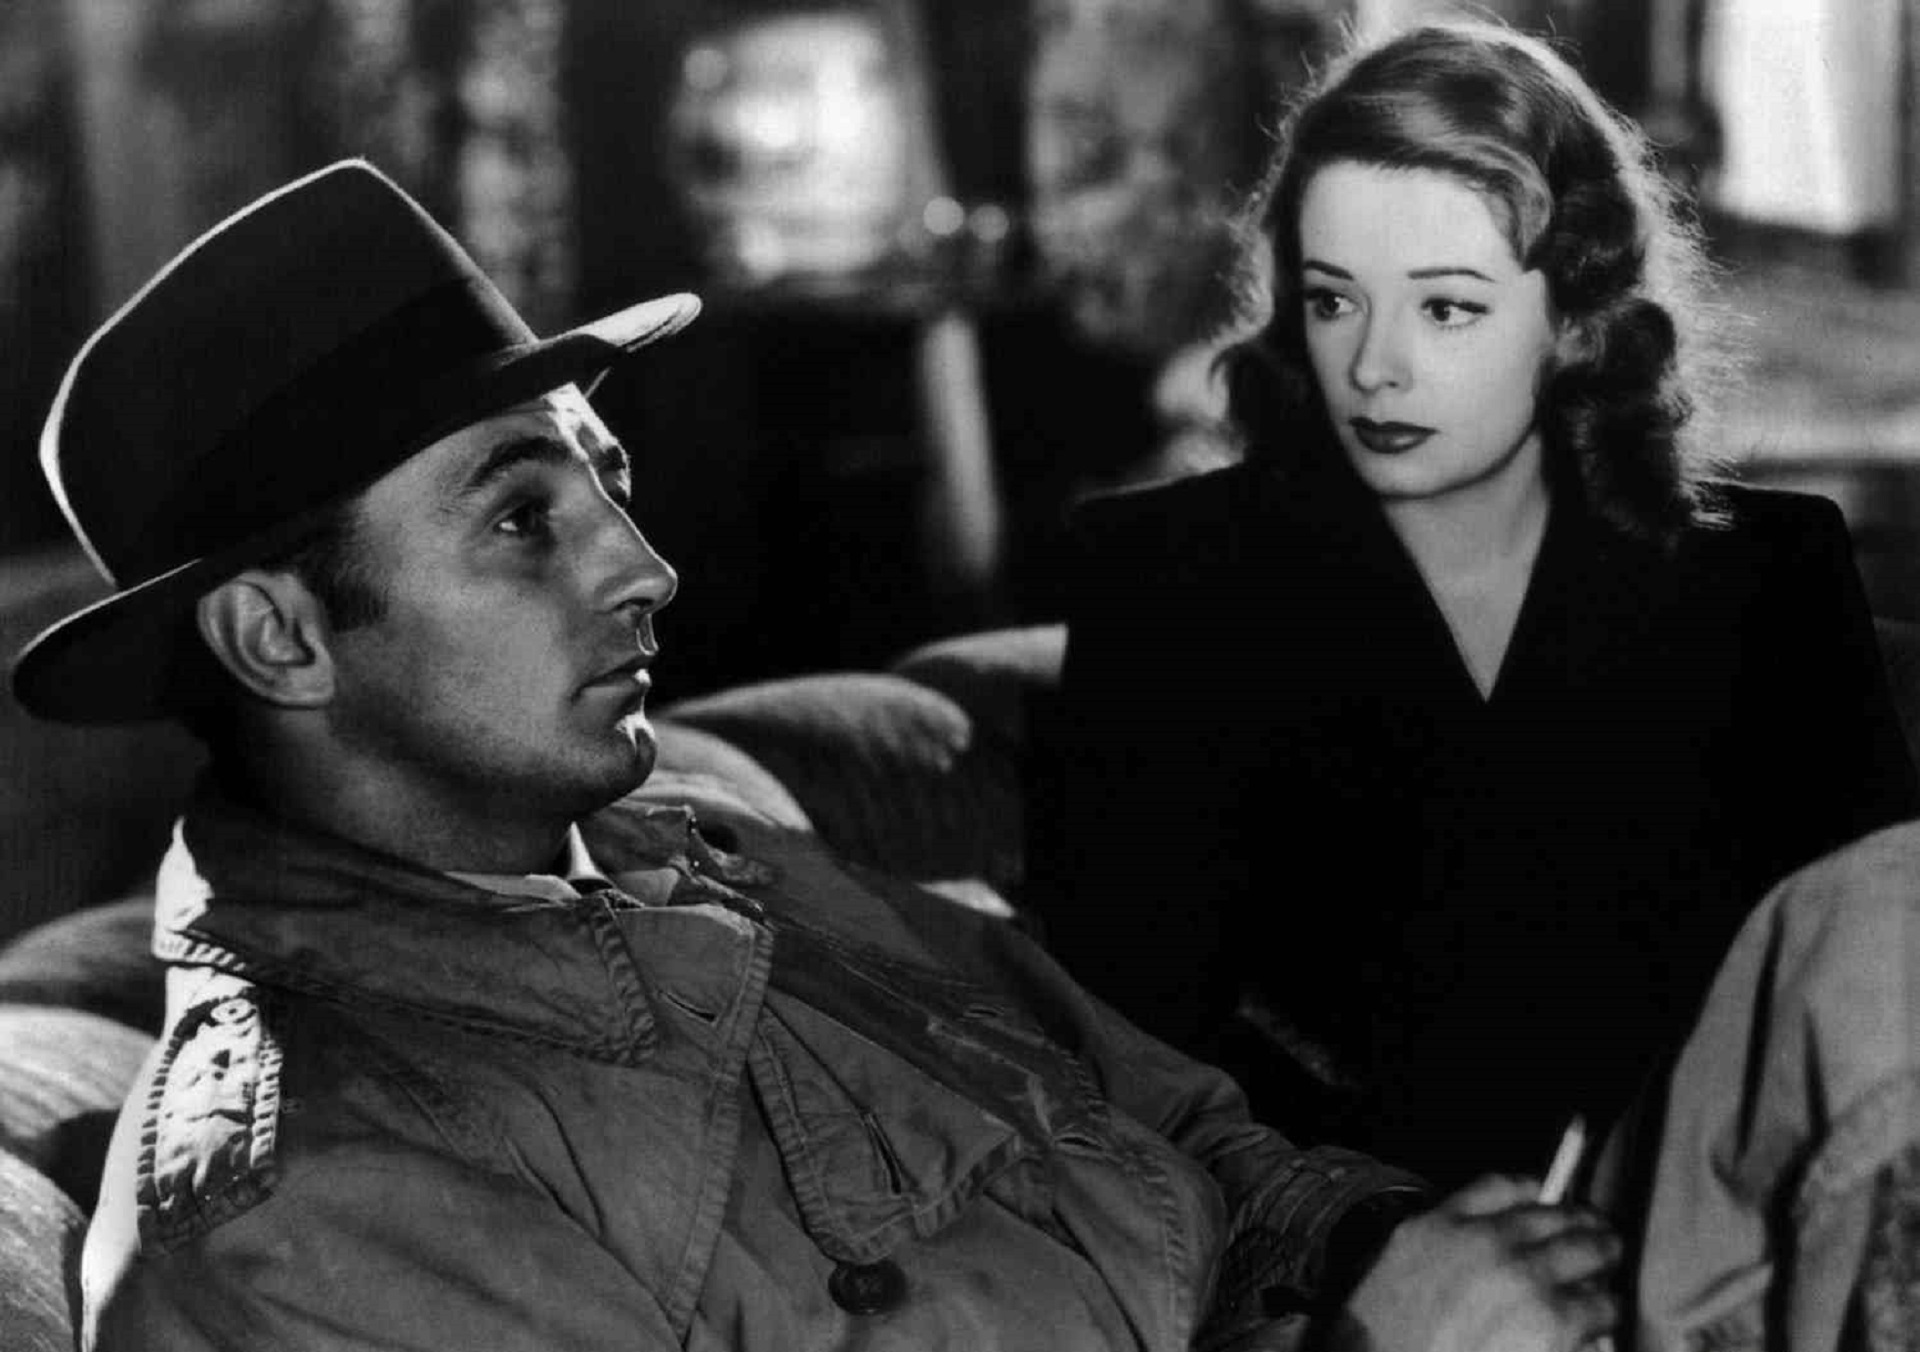
person, black and white, vintage, film, singer, model, television, tv, monochrome, cinema, oldies, classic, icon, author, awards, actor, movies, actress, monochrome photography, film noir, motion pictures, robert mitchum, jane greer, big band singer